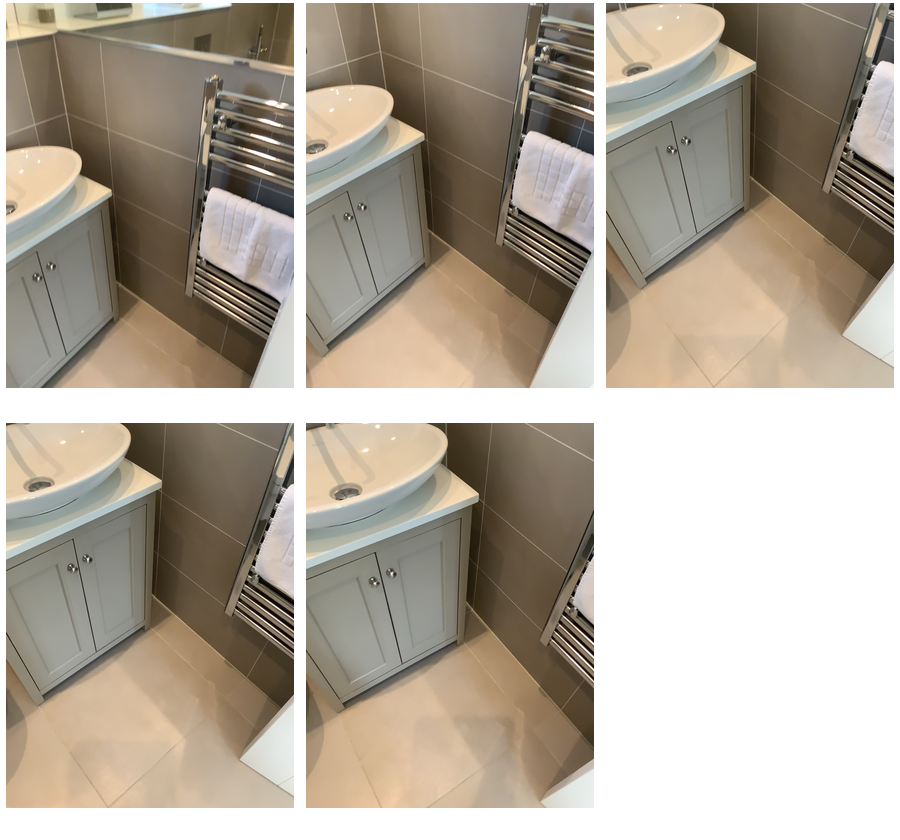Task instruction: Open the kitchen cabinet.
Answer: {"task_instruction": "Open the kitchen cabinet.", "nodes": ["knob1", "knob2", "kitchen cabinet"], "edges": [{"functional_relationship": "openorclose", "object1": "knob1", "object2": "kitchen cabinet", "spatial_relations": ["higher_than", "close"], "is_touching": true}, {"functional_relationship": "openorclose", "object1": "knob2", "object2": "kitchen cabinet", "spatial_relations": ["in_front_of", "close"], "is_touching": true}], "action_type": "pull", "function_type": "open_close_control"}